Waking Up in Vegas

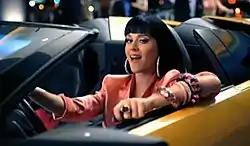
The music video for "Waking Up in Vegas" showcasing Perry in a Lamborghini Murciélago as she is about to race down the streets of Las Vegas.

What inspired it [was] this boy I was dating at the time. I was 21. We went to Vegas on a whim and we decided to get fake married. We took all the pictures with the minister, with the fake cake, in the fake chapel and got a fake marriage certificate. We went and bought a wedding dress and a suit at a thrift store, and scanned the pictures and the certificate to my family members, my manager at the time [and] totally freaked the shit out of them. It was the most hilarious, stupid prank I've ever pulled. I still have the wedding dress and the certificate.